Phoradendron

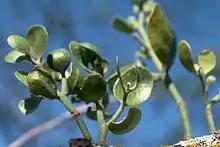
"Phoradendron" sp. on Spanish oak

"Phoradendron" species can infest many taxa of plants including hackberry ("Celtis spp.") mesquite ("Prosopsis spp."), cedar, elm ("Ulmus spp."), and Osage-orange. Certain species of "Phoradendron" are host-specific; for example, in Arizona, "Phoradendron tomentosum" infests cottonwood ("Populus fremontii"), sycamore ("Platanus wrightii"), ash ("Fraxinus" spp.), walnut ("Juglans" spp.) and willow ("Salix" spp.). "P. californicum" infests shrubs and trees such as acacia ("Acacia" spp.) and blue palo verde ("Parkinsonia florida"). Some species infest junipers ("Juniperus" spp.) and oaks ("Quercus" spp.). Branches often become swollen and distorted, forming burls and making the tree more susceptible to insect attack. "Phoradendron" presents serious problems along rivers, streams, parks, and golf courses with large cottonwood trees. Deciduous trees can be mistaken for evergreens during the winter if infection is heavy. Other common symptoms include swelling formations of witch's broom, dieback, and weakened branches.